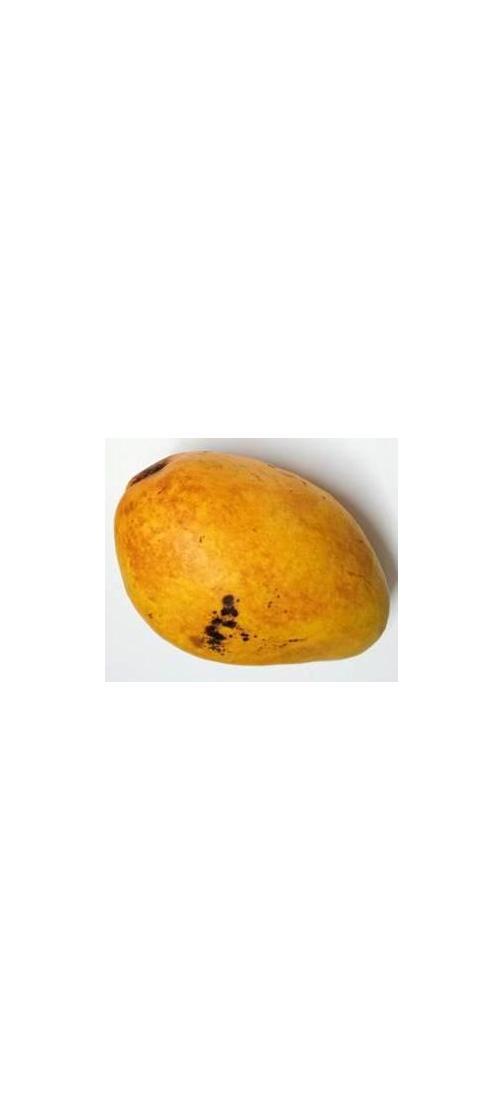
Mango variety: Bari-11